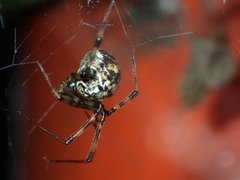
Species: Parasteatoda_tepidariorum